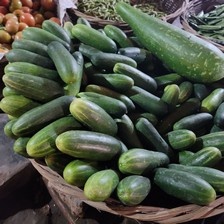
Label: cucumber